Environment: real
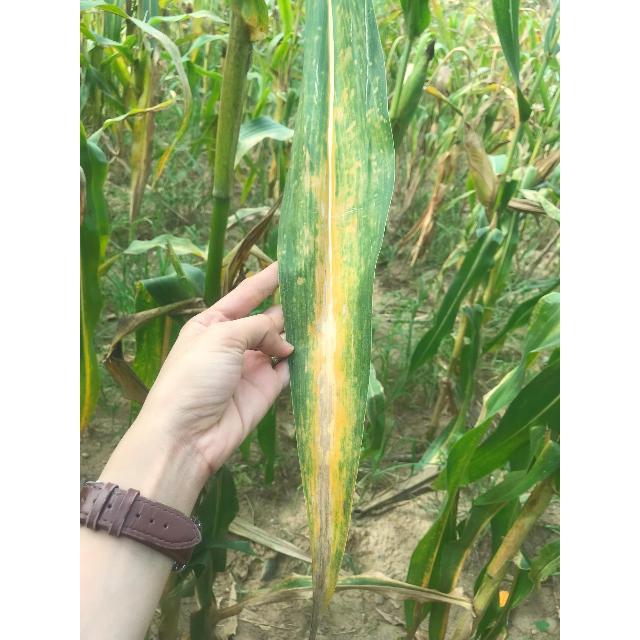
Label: nitrogen_deficiency